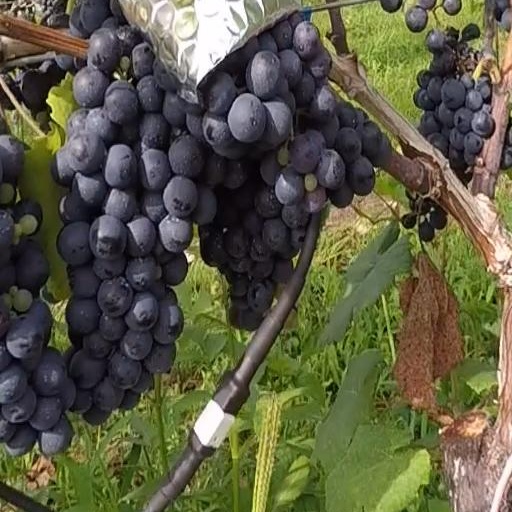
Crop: grape